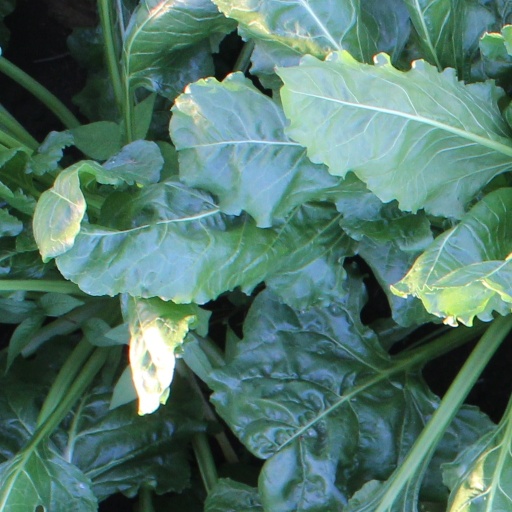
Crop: sugar beet